Star formation

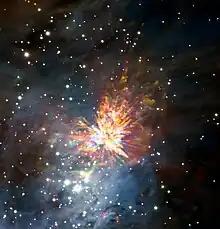
ALMA observations of the Orion Nebula complex provide insights into explosions at star birth.

In "triggered star formation", one of several events might occur to compress a molecular cloud and initiate its gravitational collapse. Molecular clouds may collide with each other, or a nearby supernova explosion can be a trigger, sending shocked matter into the cloud at very high speeds. (The resulting new stars may themselves soon produce supernovae, producing self-propagating star formation.) Alternatively, galactic collisions can trigger massive starbursts of star formation as the gas clouds in each galaxy are compressed and agitated by tidal forces. The latter mechanism may be responsible for the formation of globular clusters.